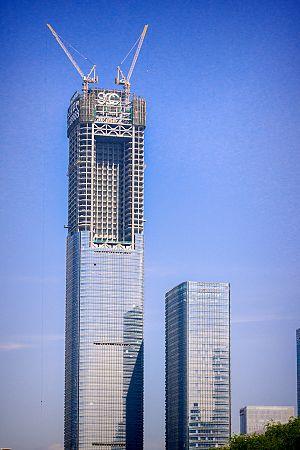
La Heung Kong Tower est un gratte-ciel de 300 mètres construit en 2014 à Shenzhen en Chine.